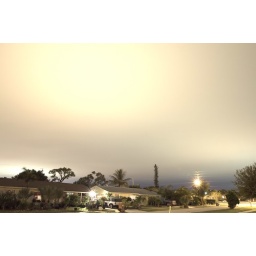
The light pollution from the front of my house made more obvious by low cloud cover.